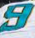
Number: 9